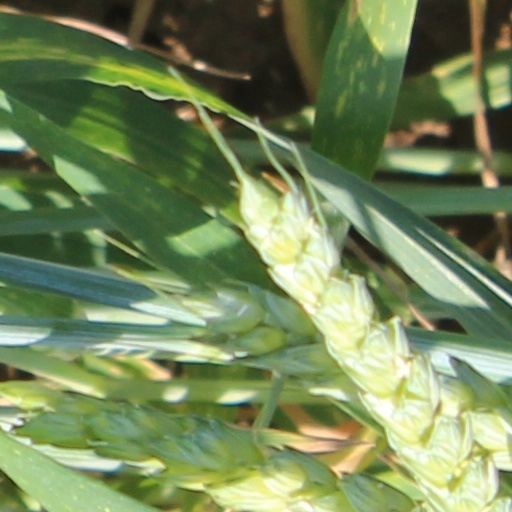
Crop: wheat